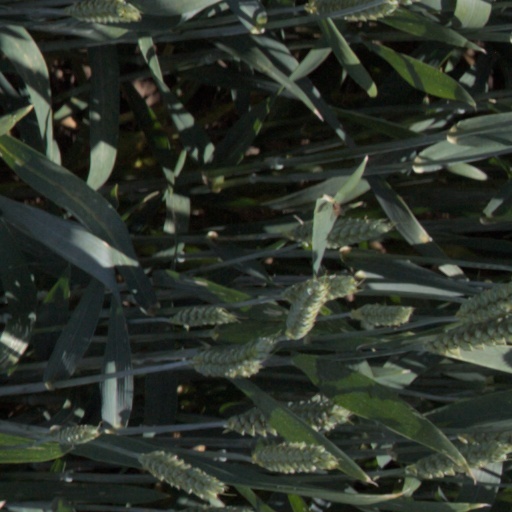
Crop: wheat